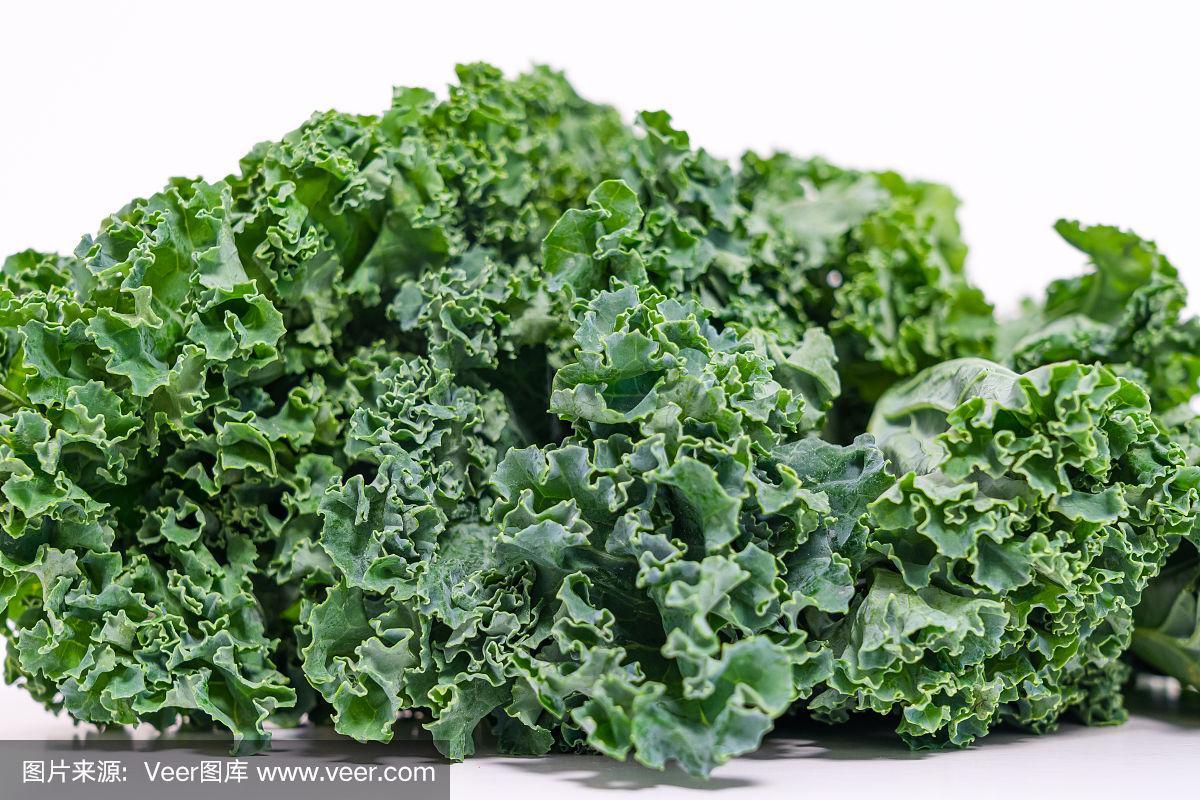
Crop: unknown
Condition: cabbage